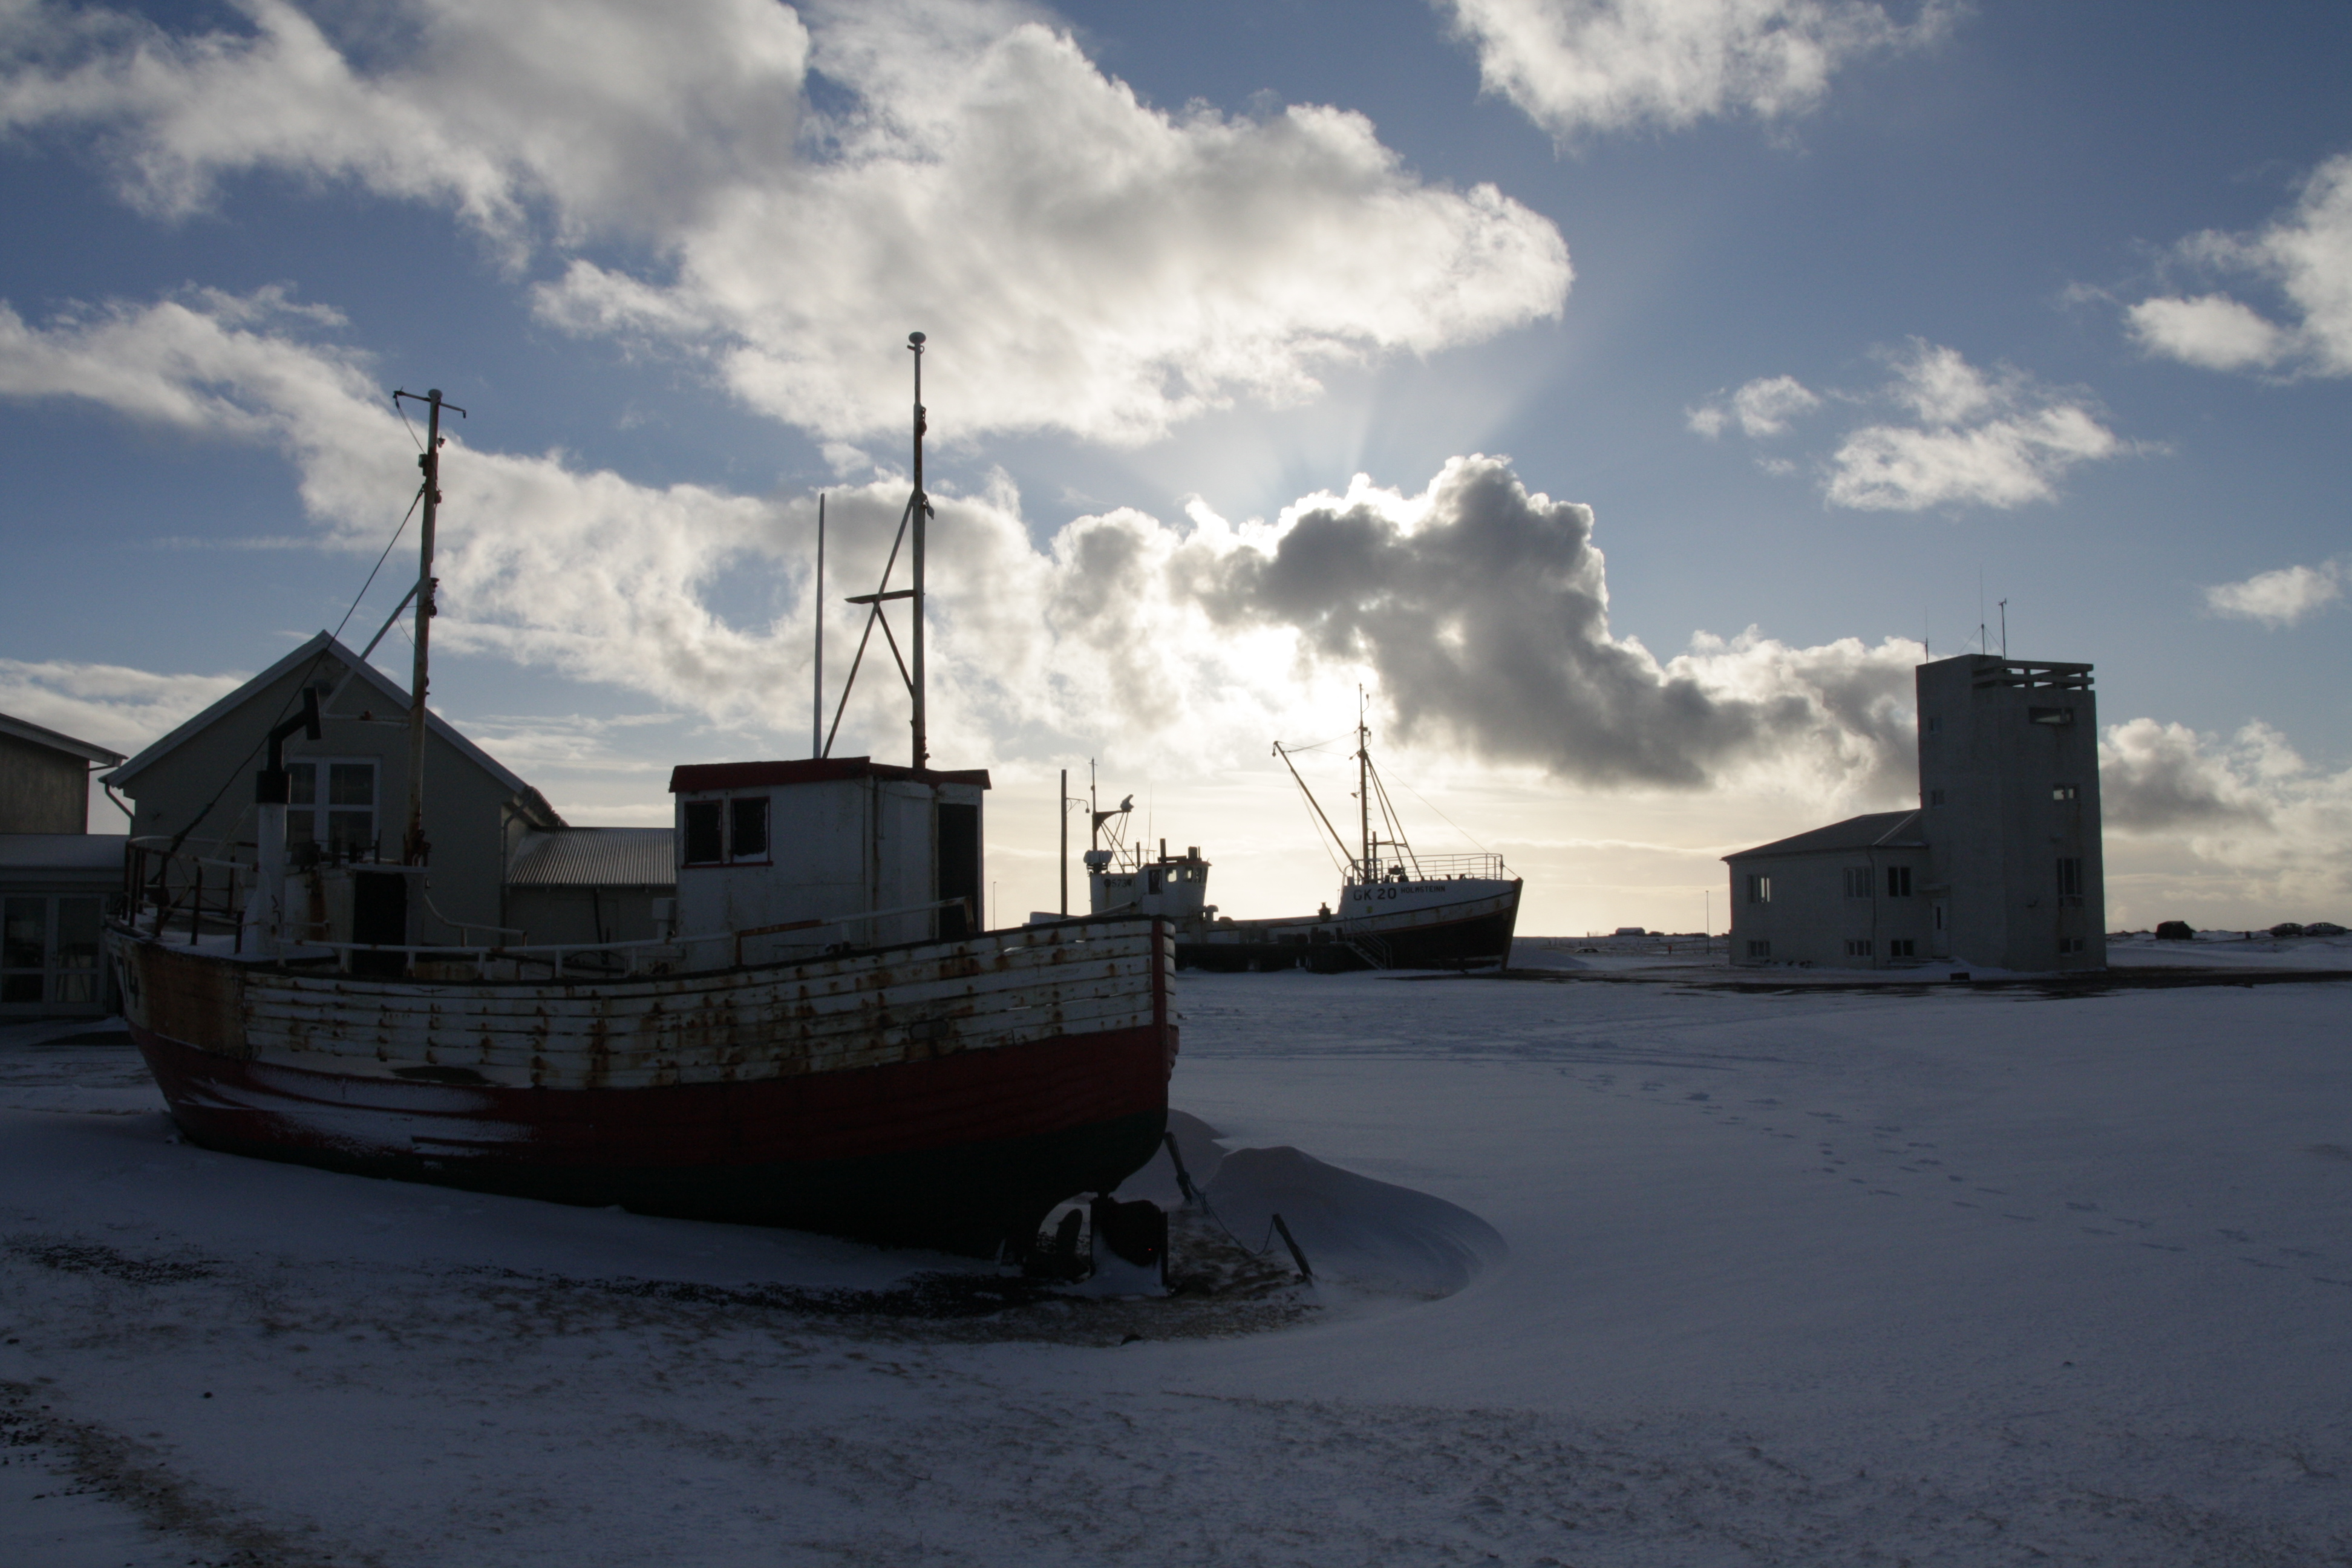
blue, sky, clouds, snow, boat, vehicle, ship, watercraft